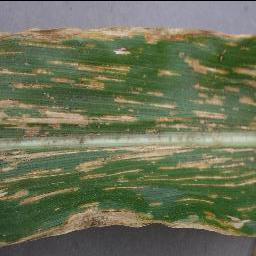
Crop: corn
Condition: (maize)_cercospora_spot_gray_spot